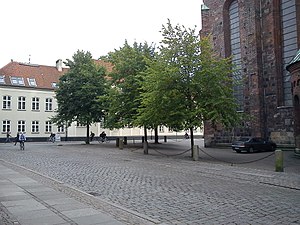
Domkirkepladsen (Aarhus)
Udsnit af Domkirkepladsen.
Domkirkepladsen er en plads i Aarhus, der ligger umiddelbart nord for Aarhus Domkirke. Den blev navngivet 1867, og den nuværende plads er anlagt i 1928. Domkirkepladsen støder op til Store Torv og Bispegade mod vest, Mejlgade mod øst, Rosensgade mod nord og domkirken mod syd. På den anden side af kirken ligger Bispetorv.